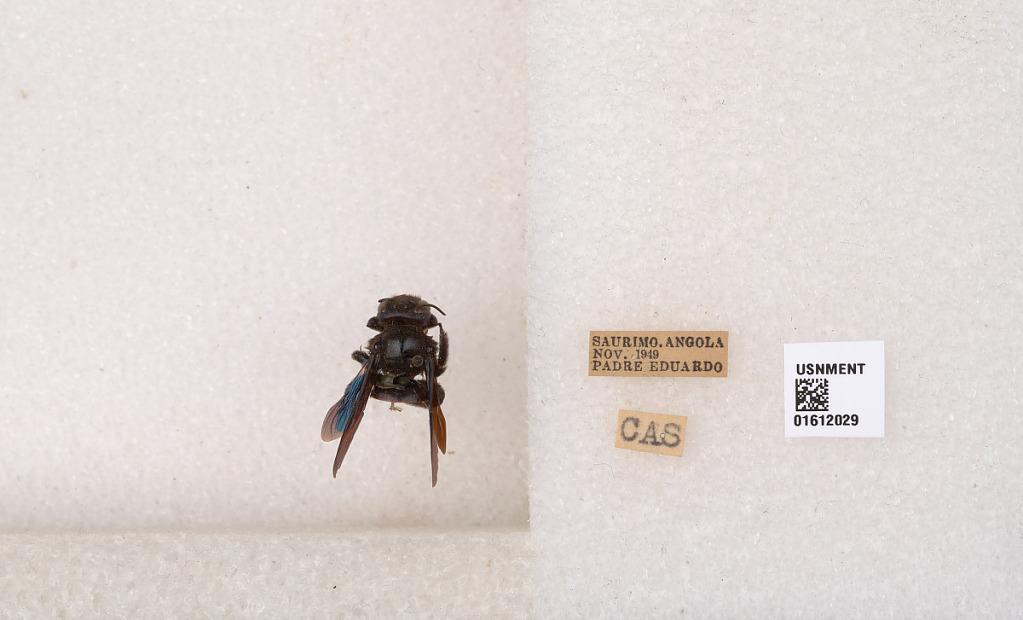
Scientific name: Xylocopa
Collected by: P. Eduardo
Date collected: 1949-11-1
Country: Angola
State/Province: Lunda Sul
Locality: Saurimo